Annihilator (band)

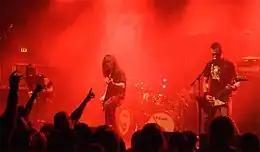
Annihilator performing in Oslo, Norway in 2007

Following years of line-up changes, Jeff Waters decided to work with a touring-only line-up so he recruited Dave Padden as a permanent vocalist/rhythm guitarist, while Waters recruited touring bassists and drummers. Annihilator's first two albums in this three-man band format as Waters played both bass and guitar, with Padden on vocals and a hired drummer were "All for You" (2004) and "Schizo Deluxe" (2005). Mike Mangini rejoined for the former album in 2004 and Tony Chappelle was hired for the latter's recording in 2005.